Tellico Blockhouse

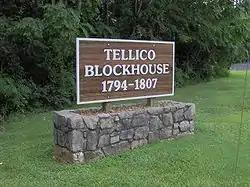
Entrance sign to the Tellico Blockhouse State Historic Area

The Tellico Blockhouse was an early American outpost located along the Little Tennessee River in what developed as Vonore, Monroe County, Tennessee. Completed in 1794, the blockhouse was a US military outpost that operated until 1807; the garrison was intended to keep peace between the nearby Overhill Cherokee towns and encroaching early Euro-American pioneers in the area in the wake of the Cherokee–American wars.